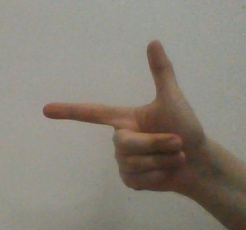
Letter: yaa